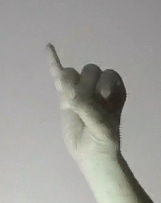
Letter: meem